Science fiction Western

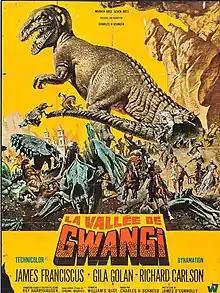
"The Valley of Gwangi" featured cowboys fighting dinosaurs

Early serial films such "The Phantom Empire" (1935) and "Ghost Patrol" (1936) incorporated supernatural figures of science fiction fantasy into a Western setting.